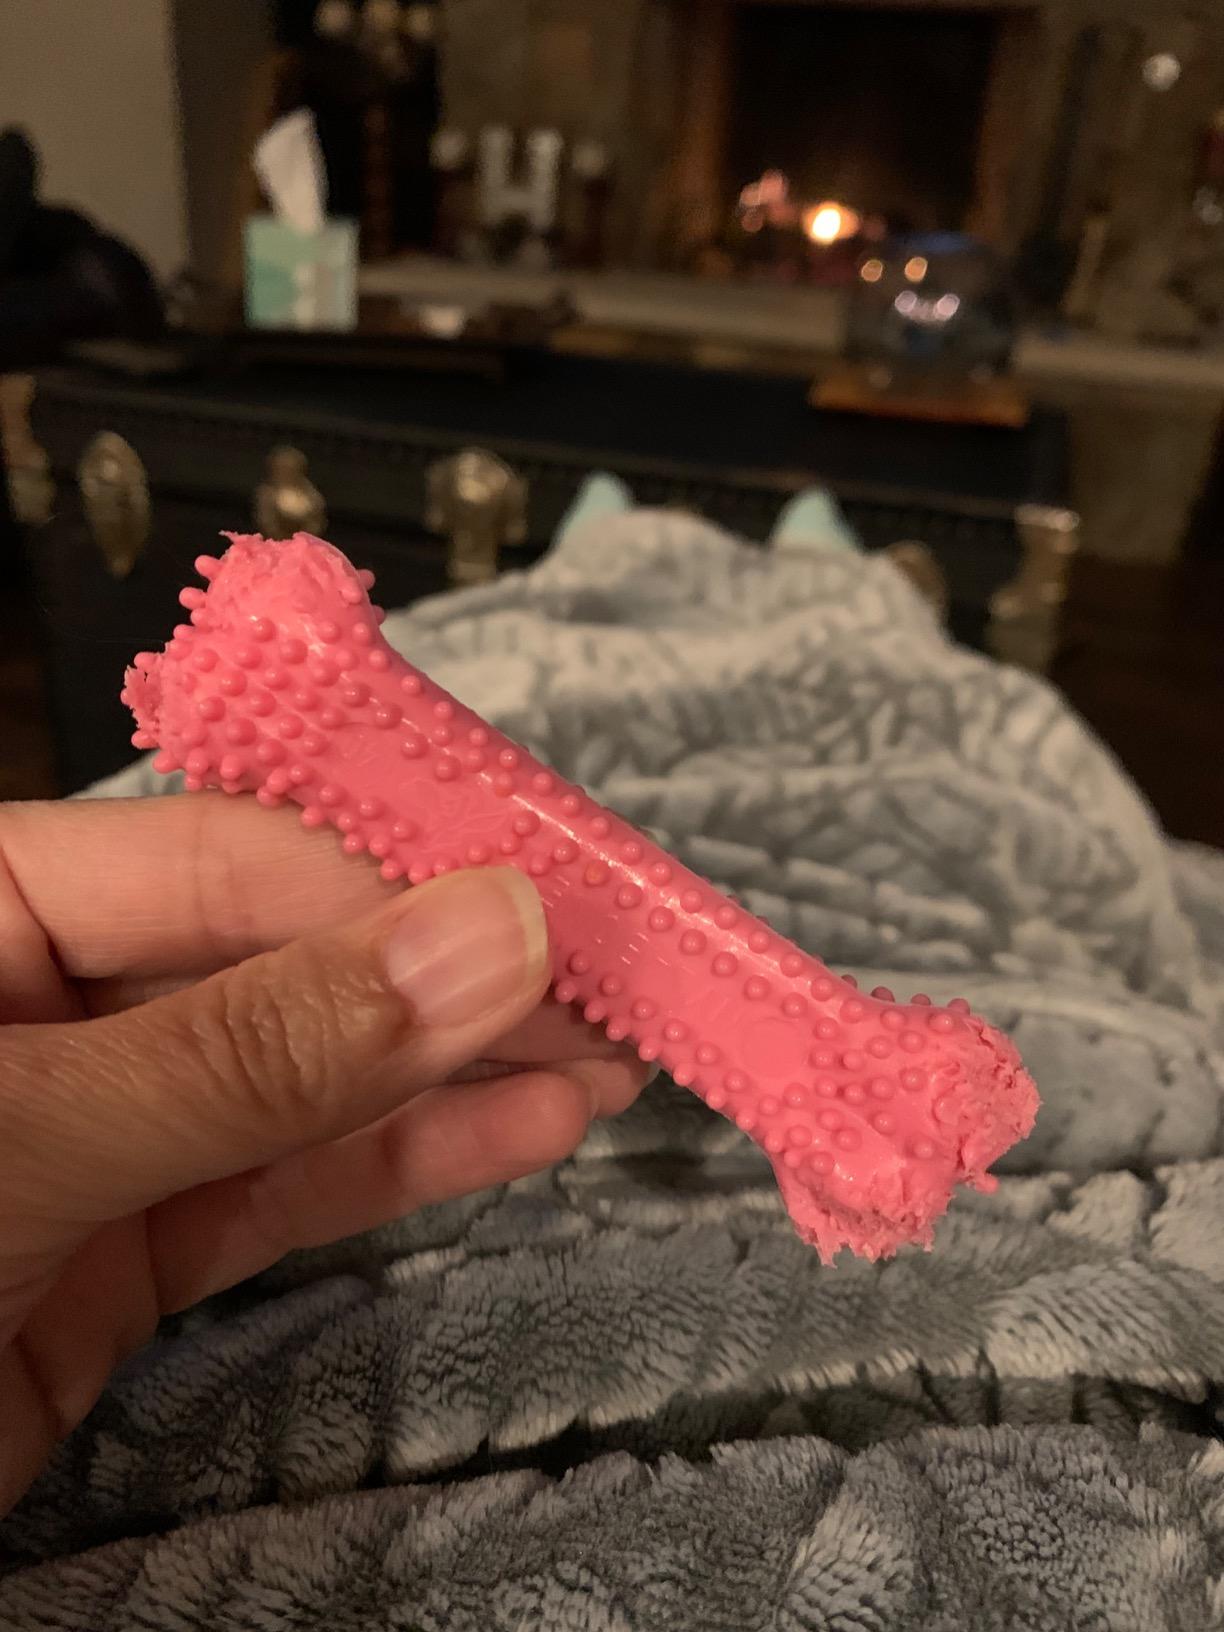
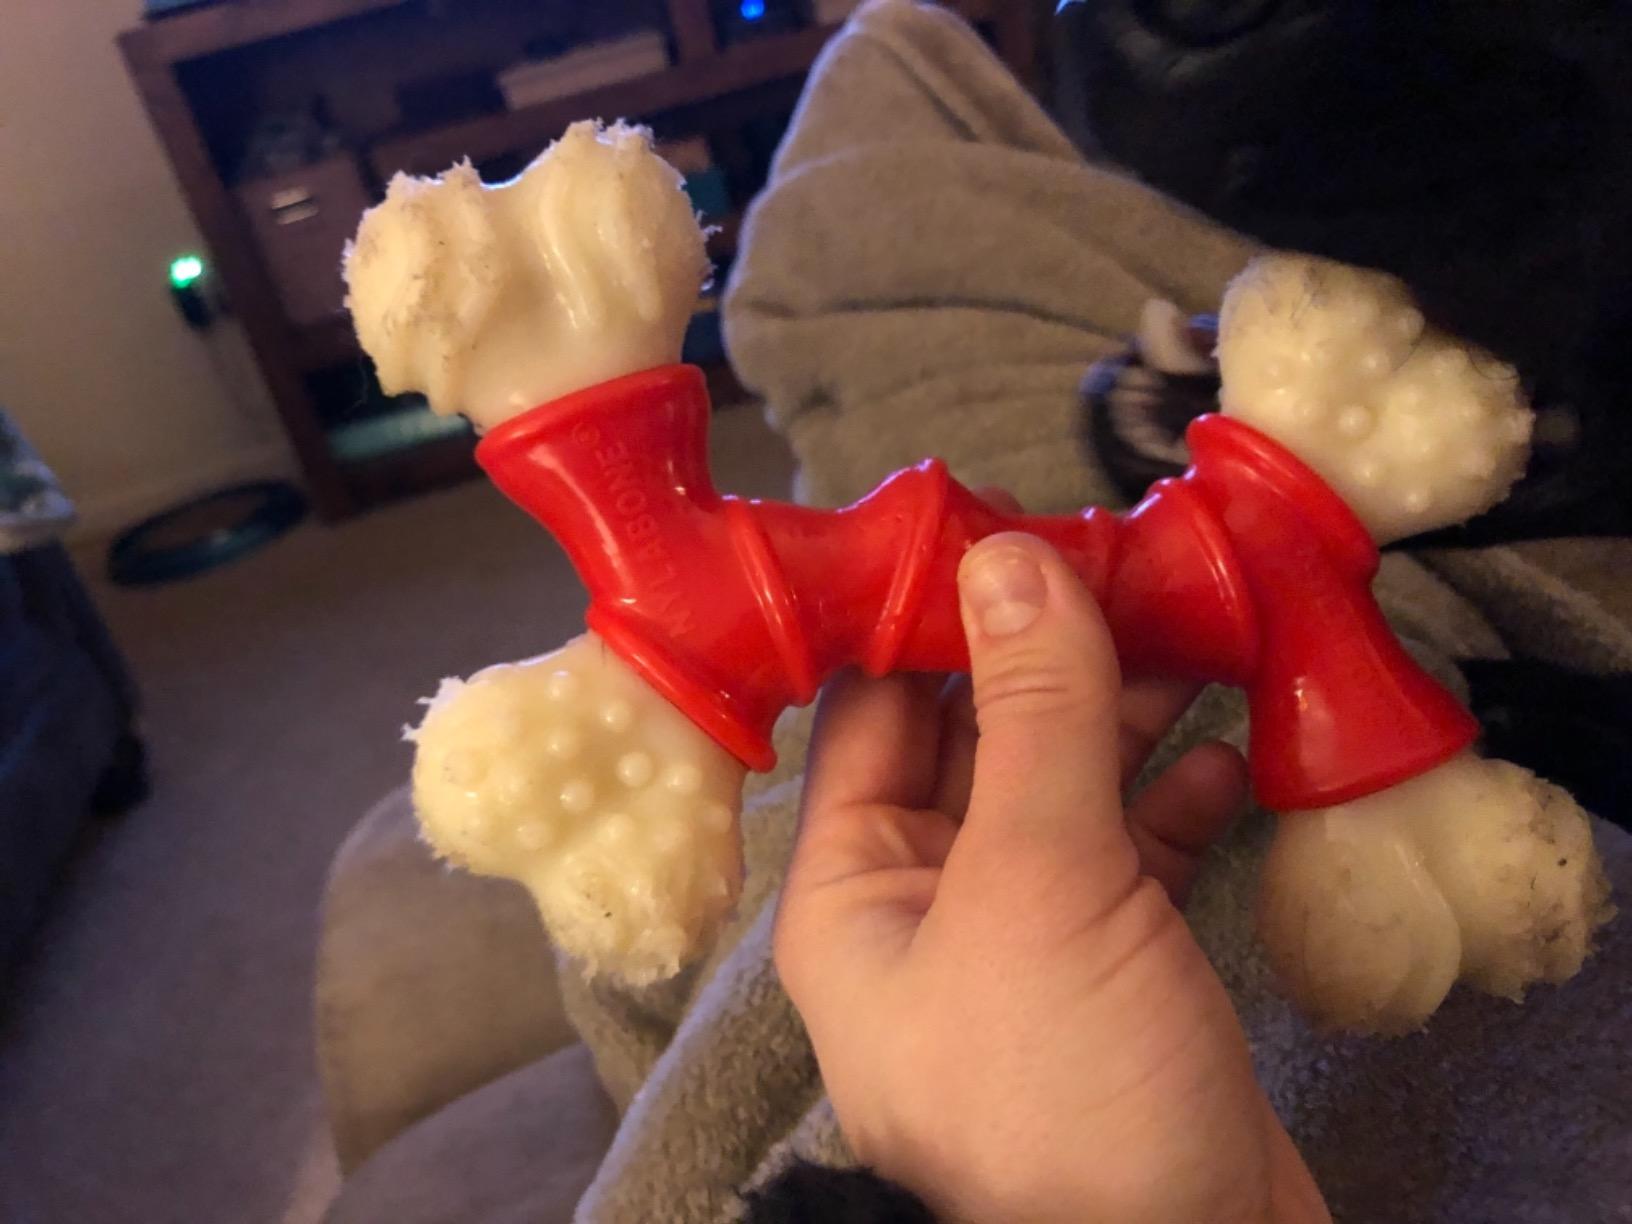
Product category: items_toy
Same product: no